Thomas Lippmann

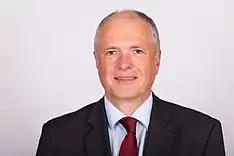
Lippmann in 2018.

Thomas Lippmann (born 30 December 1961) is a German politician from Die Linke.